Margarete Seemann

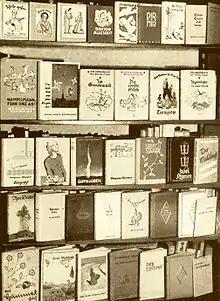
Margarete Seemann's books

Seemann was born in Vienna in 1893, one of the five children of a train attendant from South Moravia and a mother from Vienna. She came from a middle-class house and grew up in Vienna and in Guldenfurth near Nikolsburg in South Moravia . She went to school with the Ursulines and she became an elementary school teacher. As such, she was confronted with the reality of social and material hardship in the Viennese labor districts, she taught in Hernals and has lived in Meidling from 1937. She created fairy tales and other plays for children written in the Catholic spirit to amuse and educate children. Readings from her books were very popular in the 1930s.